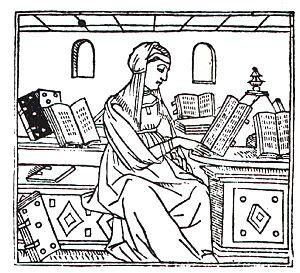
Isotta Nogarola, née et morte à Vérone, est une écrivaine humaniste de la Renaissance italienne, connue également pour ses talents d'oratrice. Elle est considérée comme une des protoféministes italiennes. Elle est mentionnée sur l'installation artistique The Dinner Party de Judy Chicago. À Vérone, une place et une école portent son nom.